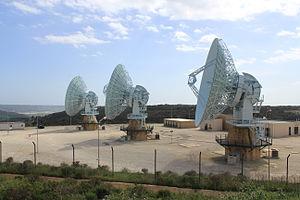
Le Naval Radio Transmitter Facility de Niscemi est une installation de transmission de l'US Navy à Niscemi, en Sicile, entretenue par la division N92 de la Station d’informatique et de télécommunications navales de Sicile. L’installation comprend des systèmes d’émission et d’antennes basse fréquence et haute fréquence, ainsi que les nouveaux terminaux au sol du Mobile User Objective System de la US Navy.